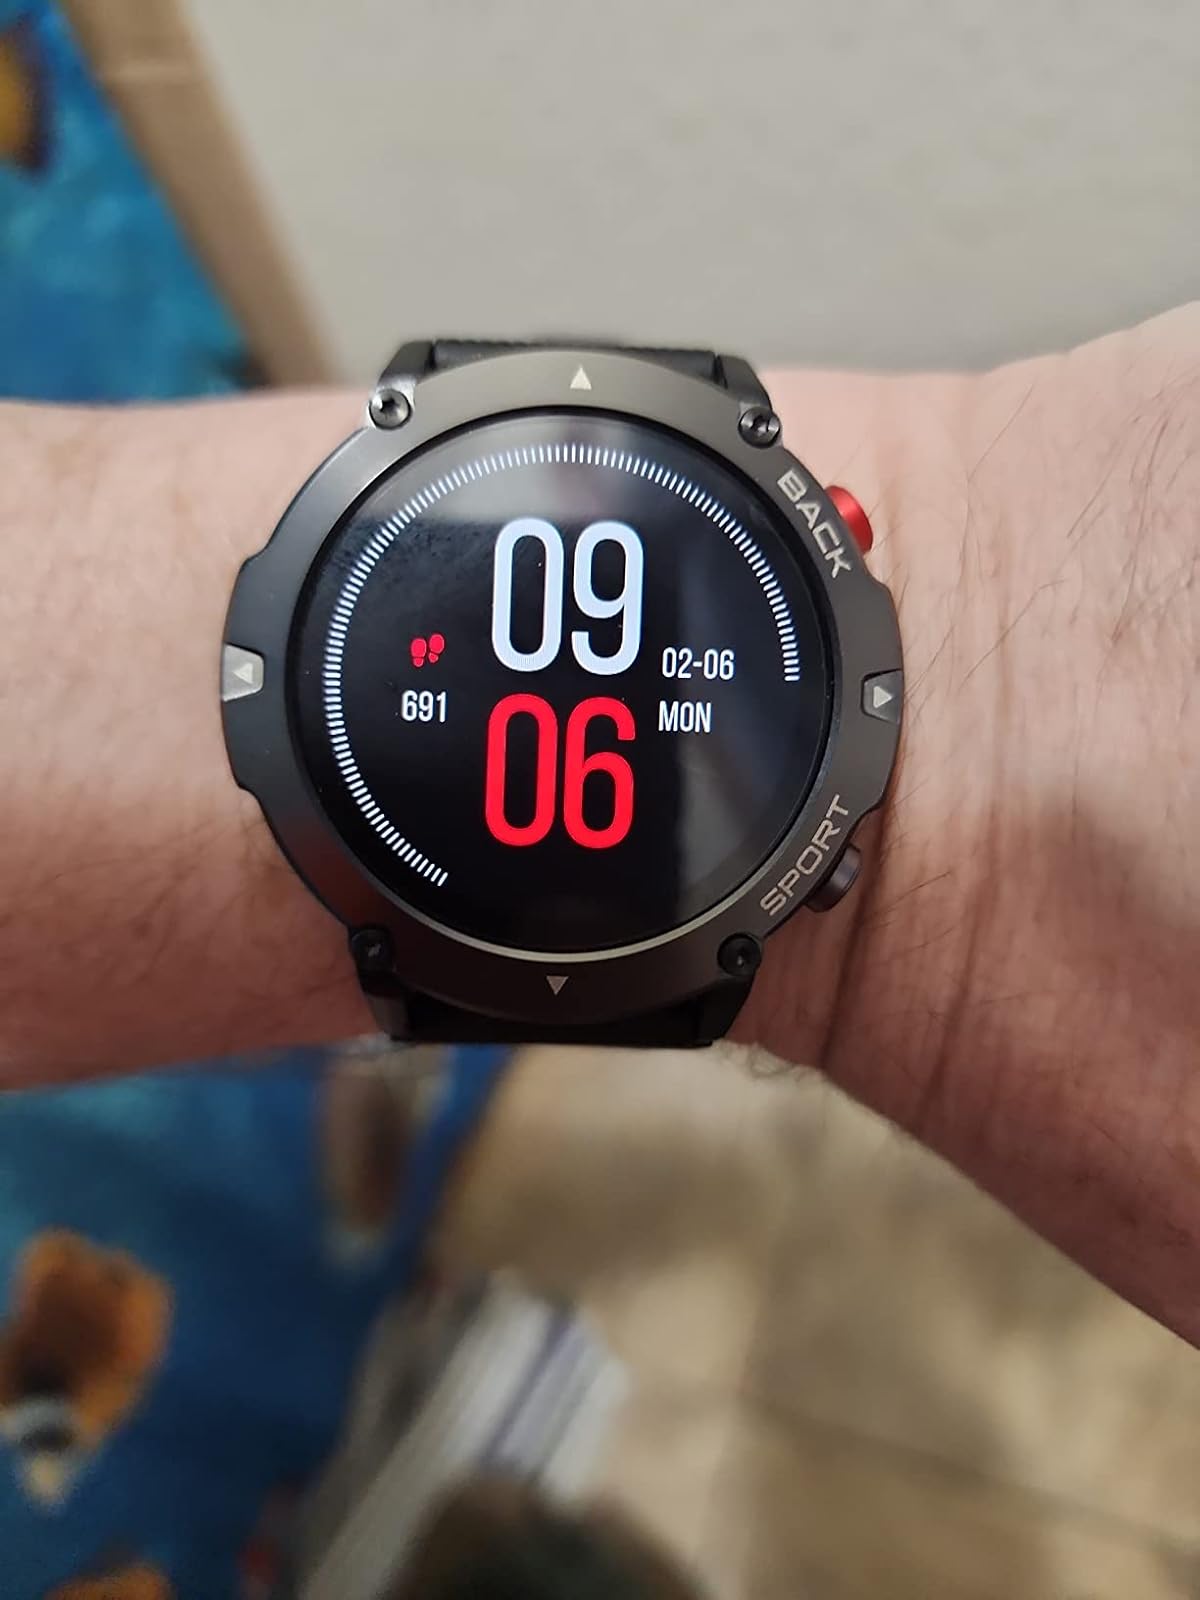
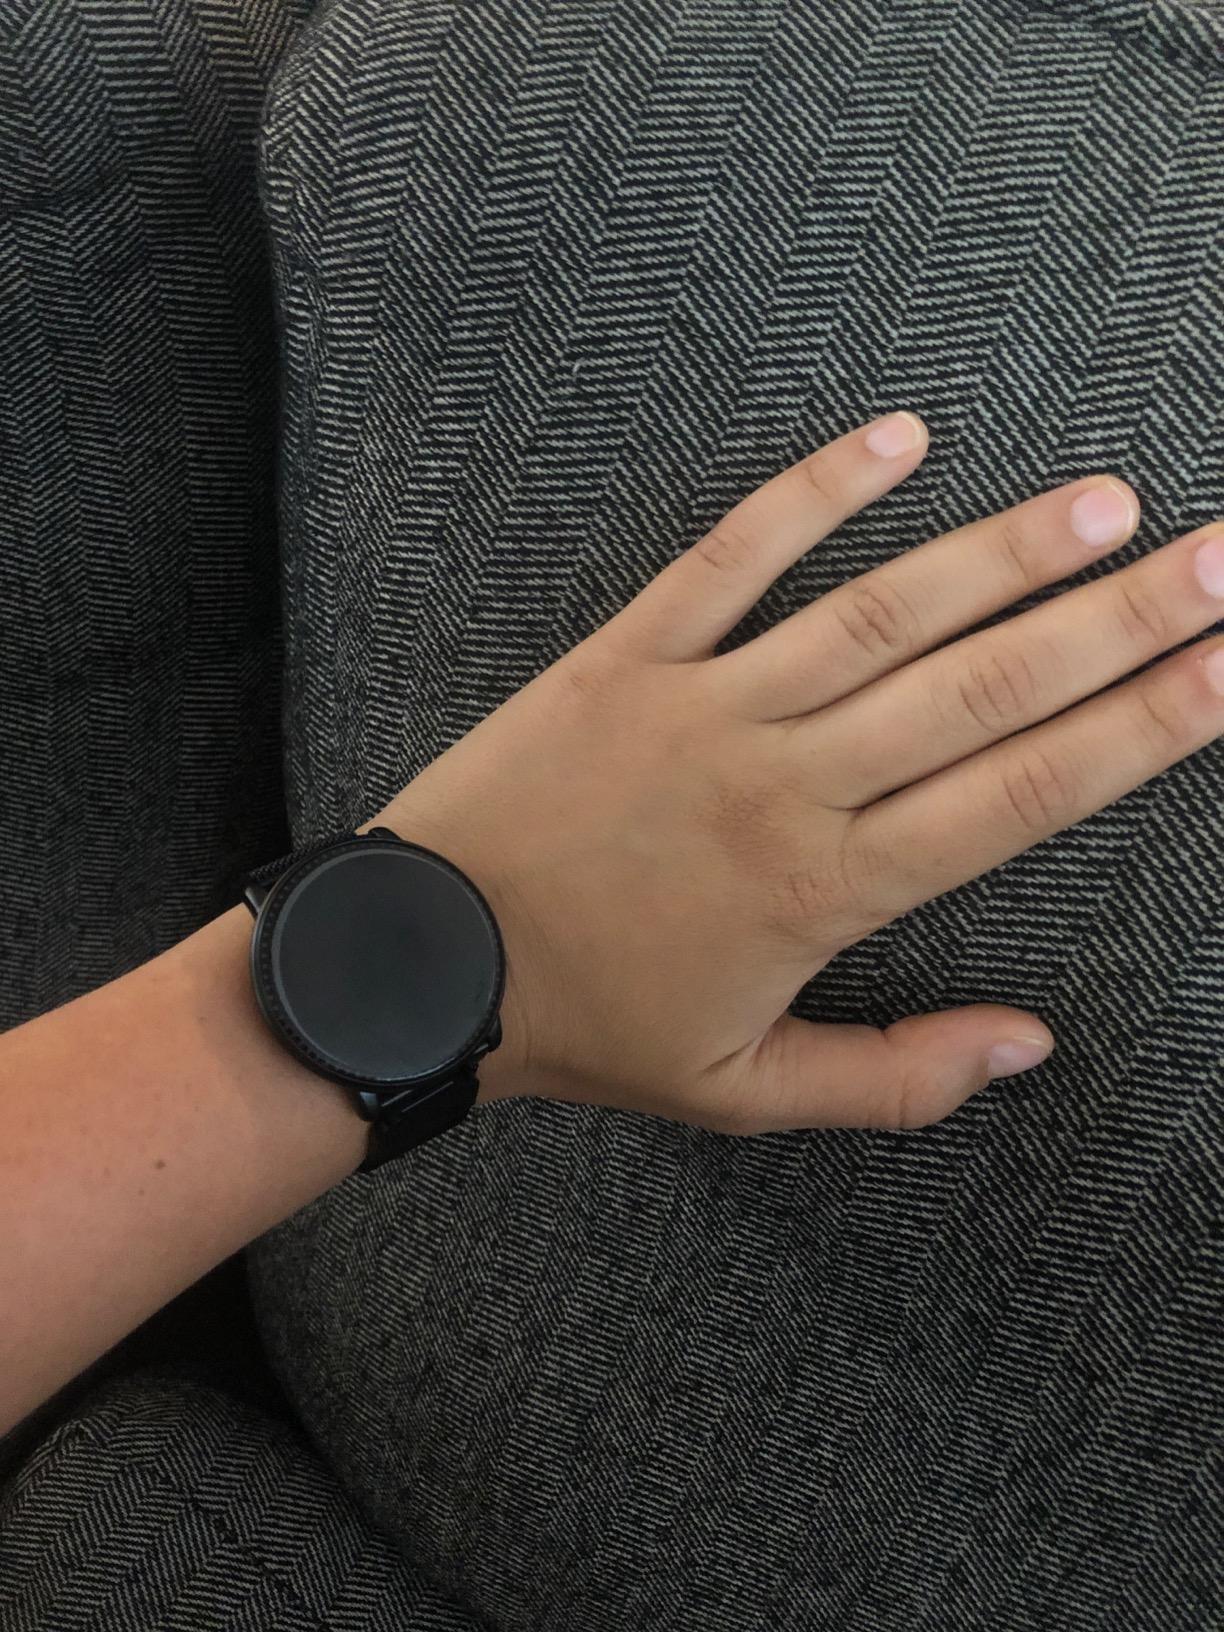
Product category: smartwatch
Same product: no